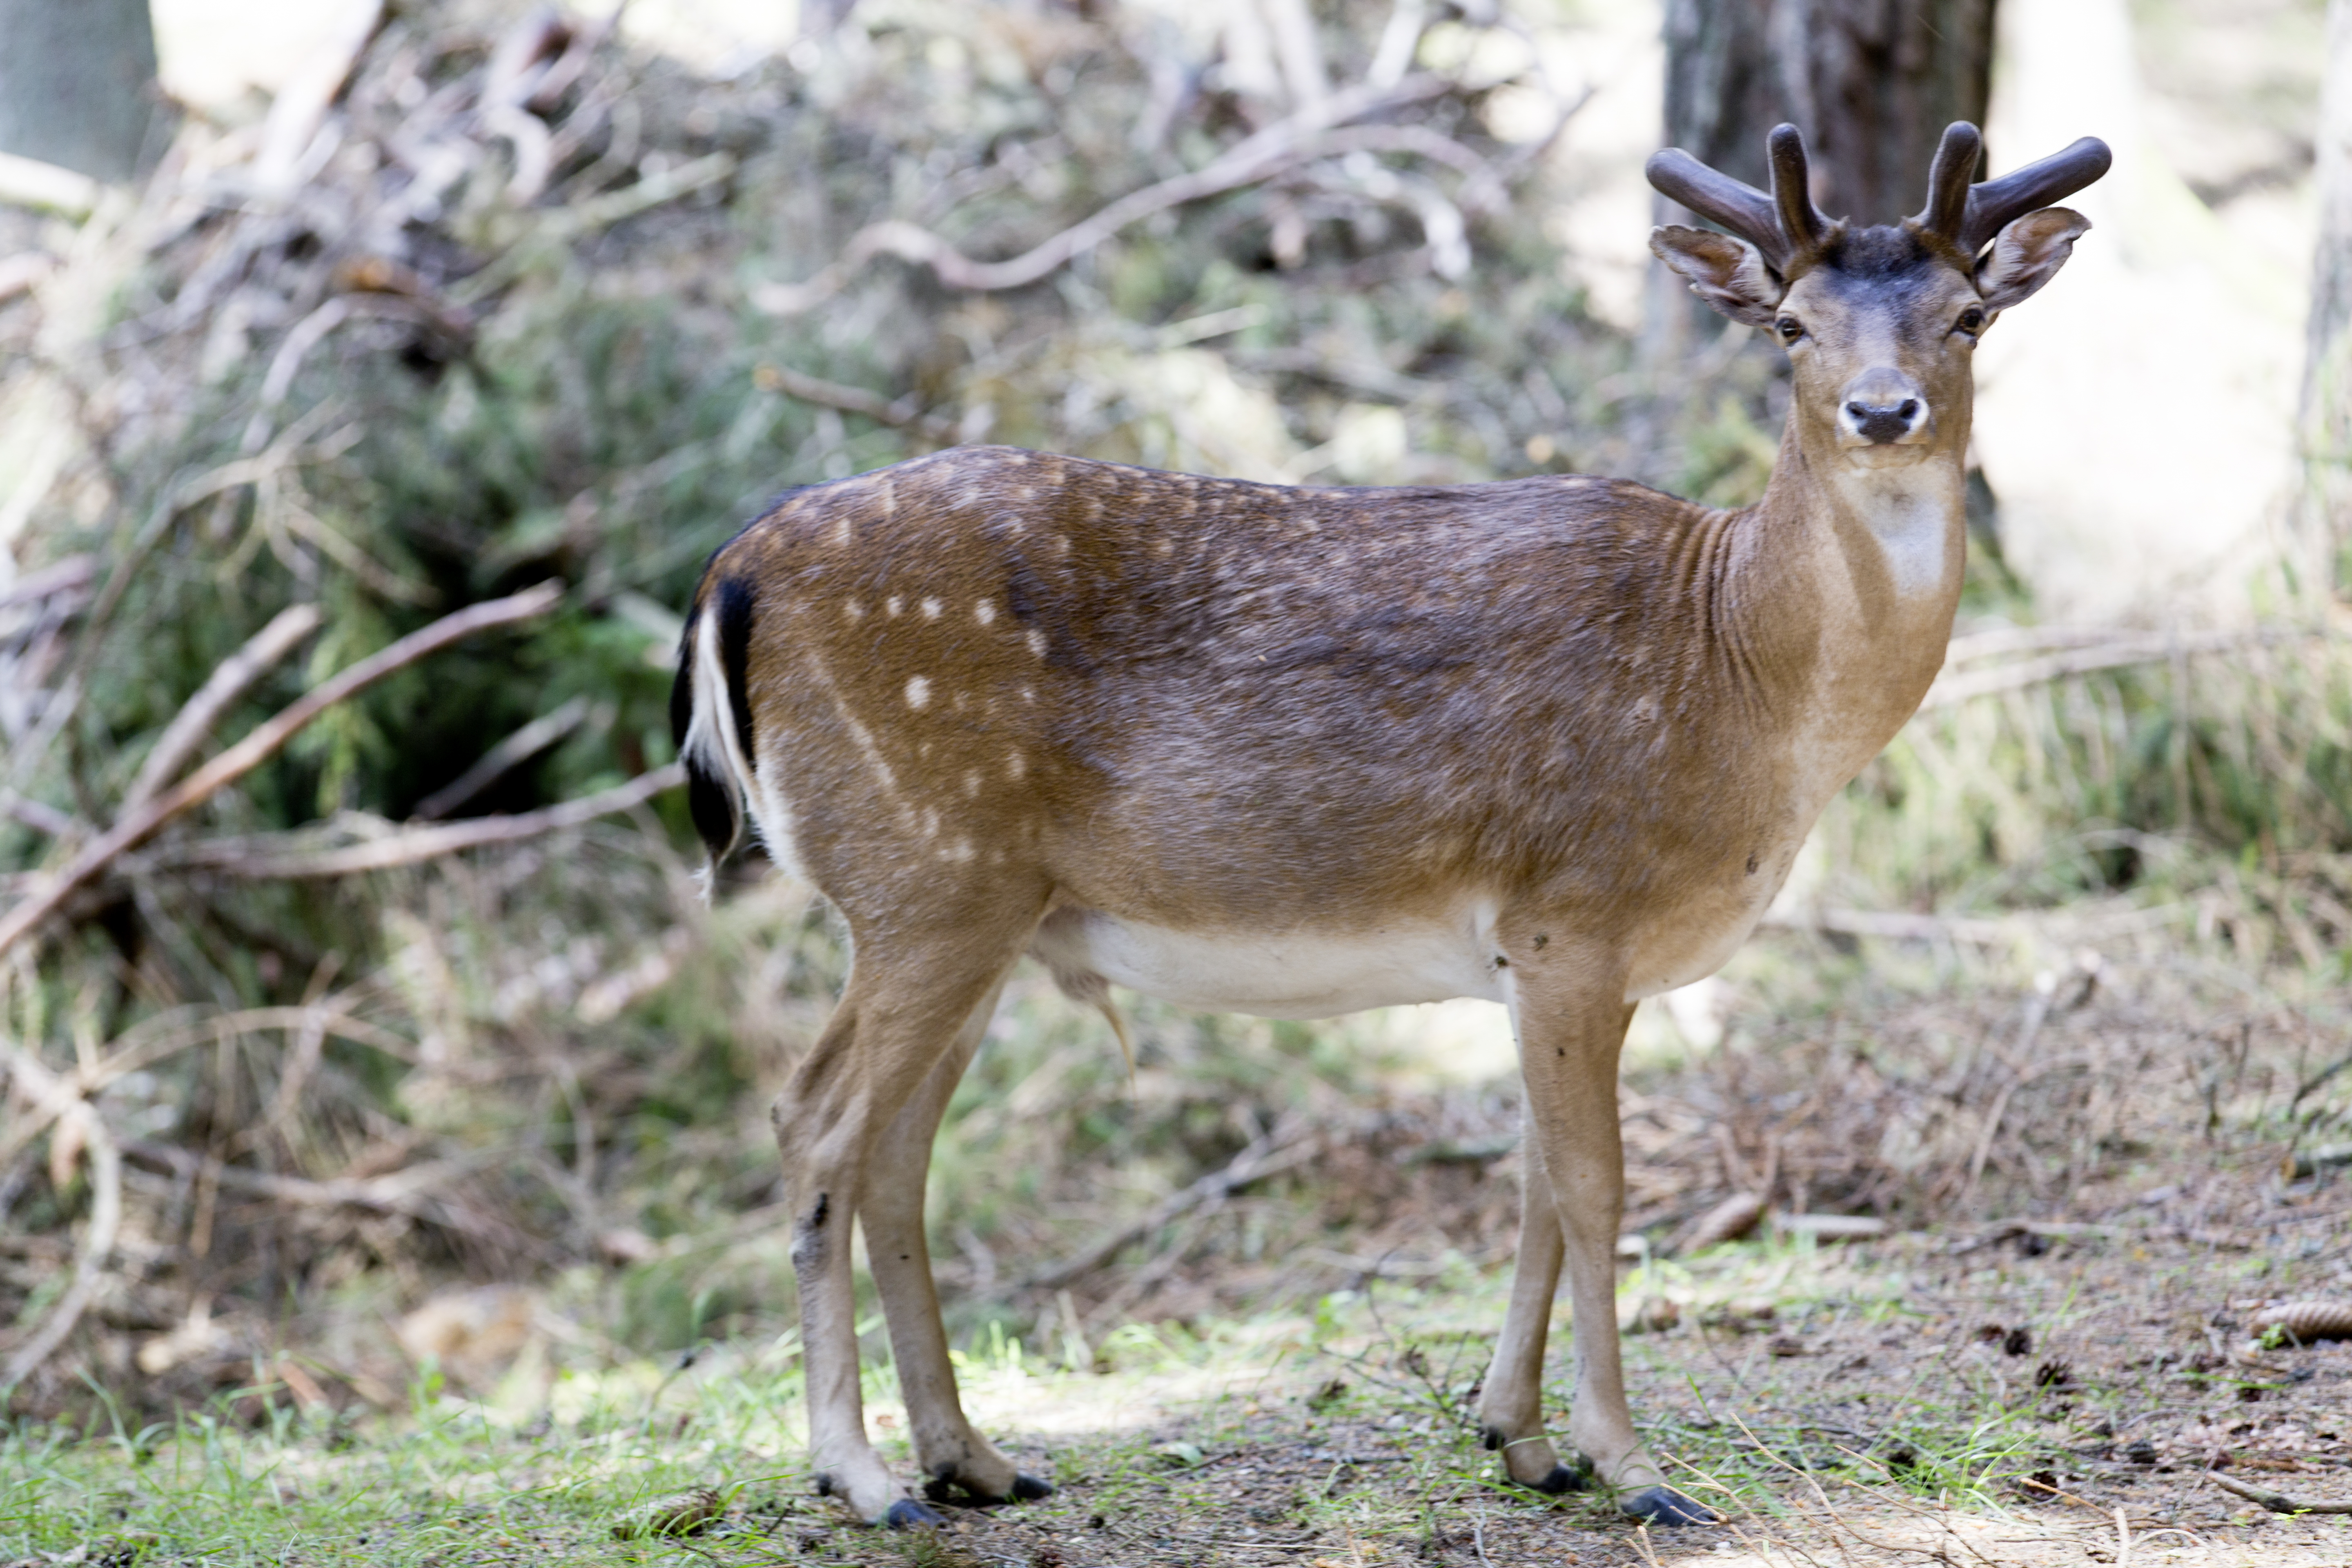
nature, animal, wildlife, deer, mammal, fauna, vertebrate, white tailed deer, animal photography, musk deer